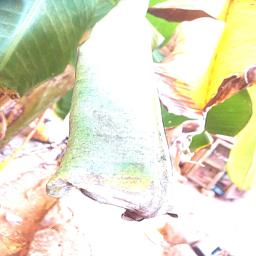
Label: MALBHOG LEAF